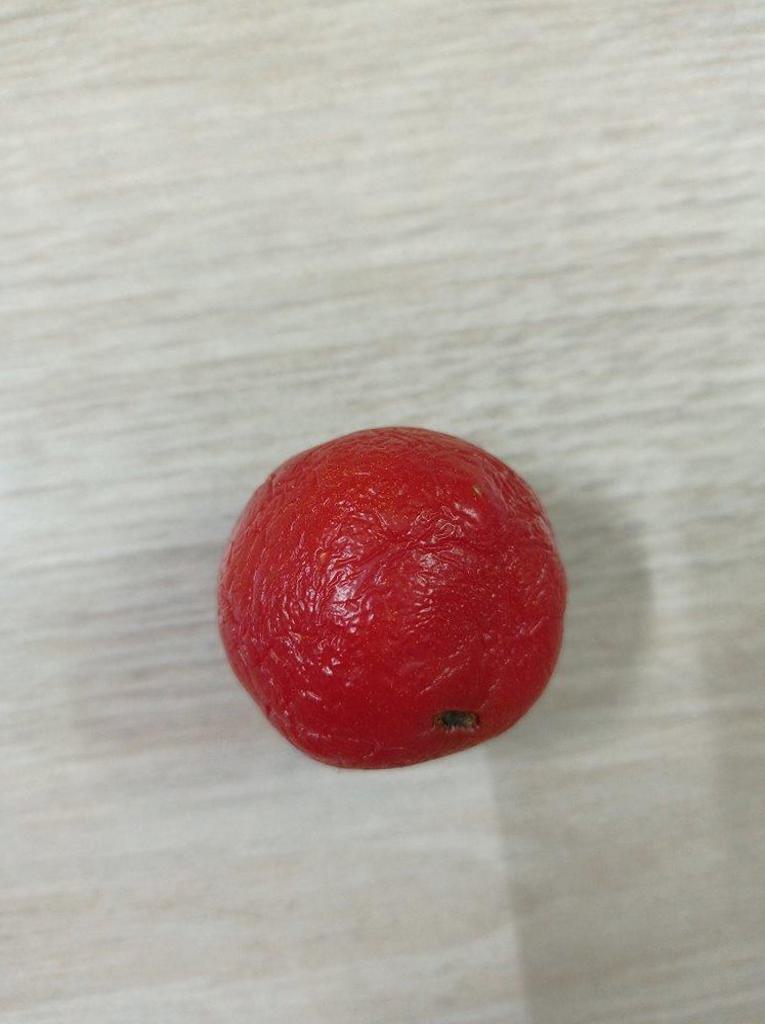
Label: Rotten